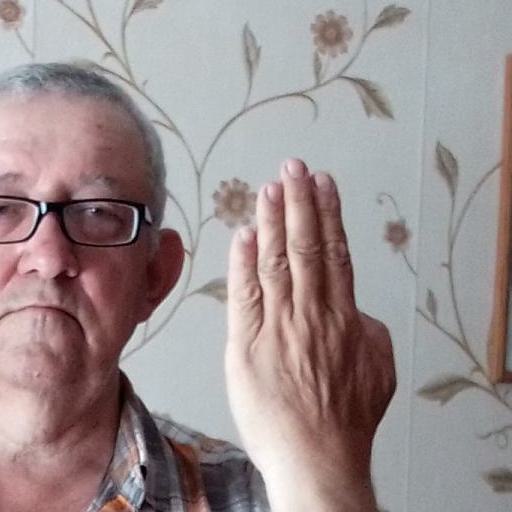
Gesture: stop_inverted